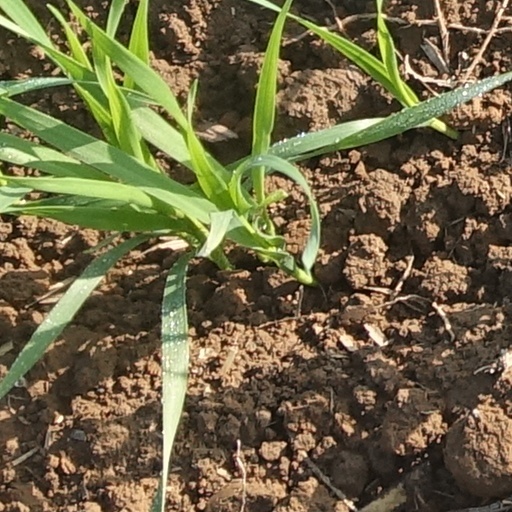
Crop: wheat